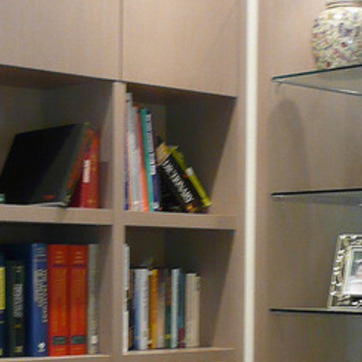
Material: paper